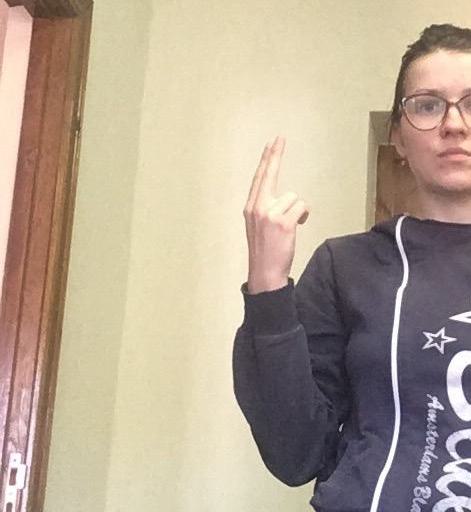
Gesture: two_up_inverted